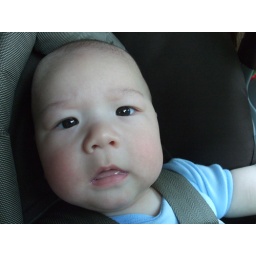
in the car seat